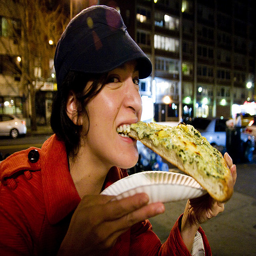
A woman takes a bite of a large slice of pizza.
A beautiful young lady eating a slice of pizza.
A woman eating a large cheese pizza on a plate.
Woman eating pizza during a night on the town.
A woman eating a slice of white pizza outside on the sidewalk.